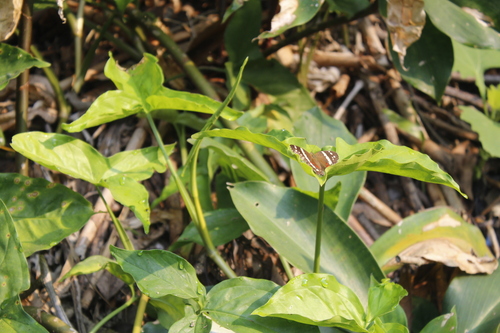
Scientific name: Anartia fatima
Common name: Banded peacock
Family: Nymphalidae
Order: Lepidoptera
Pollinator type: Primary pollinator
Habitat: Open areas and gardens
Geographic range: South America
Conservation status: Least Concern